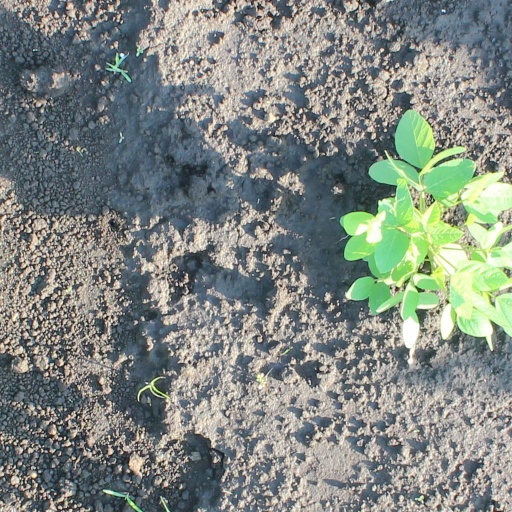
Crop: soybean